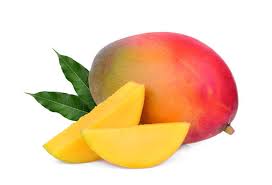
Label: Mango